Fort at Number 4

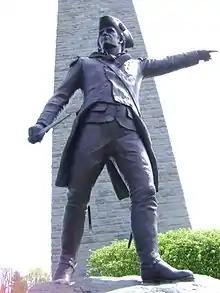
General John Stark's statue at the Bennington Battle Monument

During the last of the four French and Indian Wars, many soldiers were stationed in the Fort at Number 4 to protect the frontier. They included Colonel Nathan Whiting's Regiment of Connecticut, and Colonel John Goffe's New Hampshire Provincial Regiment. Returning from a raid on St. Francis, Quebec, Robert Rogers in 1759 sought help here for his hungry Rangers at Fort Wentworth far up the Connecticut River. Also at that time, General Jeffery Amherst ordered a road to be built between the fort and another fort newly captured at Crown Point, located on the shores of Lake Champlain in New York. Consequently, Capt. John Stark and a company of Rangers, together with Col. Goffe's Regiment, built the Crown Point Military Road. It was long, with many blockhouses along its route to protect supplies and travelers through the wilderness that would later become Vermont. With the defeat of the French in 1761, and the Treaty of Paris in 1763, the need for the fort decreased.